Olga Constantinovna of Russia

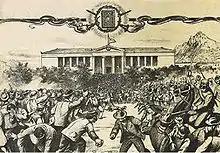
"Evangelika" riots in Athens, 1901

An Orthodox Christian from birth, Queen Olga became aware, during visits to wounded servicemen in the Greco-Turkish War (1897), that many were unable to read the Bible. The version used by the Church of Greece included the Septuagint version of the Old Testament and the original Greek-language version of the New Testament. Both were written in ancient Koine Greek, but her contemporaries used either Katharevousa or the so-called Demotic version of Modern Greek. Katharevousa was a formal language that contained archaized forms of modern words, was purged of "non-Greek" vocabulary from other European languages and Turkish, and had a (simplified) archaic grammar. Modern or Demotic Greek was the version commonly spoken. Olga decided to have the Bible translated into a version that could be understood by most contemporary Greeks rather than only those educated in Koine Greek. Opponents of the translation, however, considered it "tantamount to a renunciation of Greece's 'sacred heritage'".